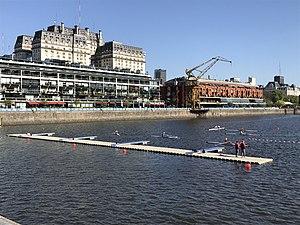
Ligne de départ de l’aviron lors des Jeux olympiques de la jeunesse de 2018
Les épreuves d'aviron aux Jeux olympiques de la jeunesse de 2018 ont lieu du 7 au 11 octobre 2018 sur la darse nᵒ 3, dans le parc urbain de Puerto Madero, à Buenos Aires, en Argentine.